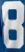
Number: 8